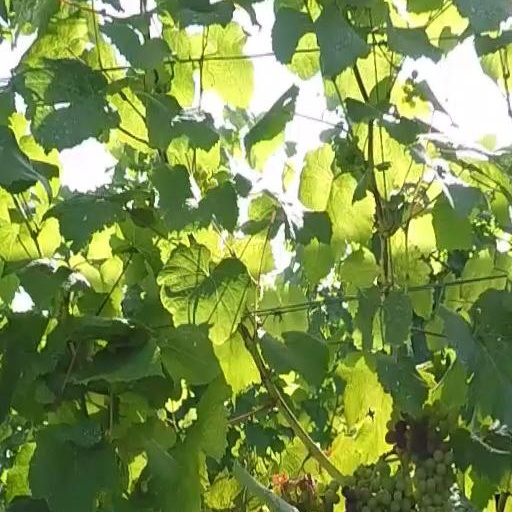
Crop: grape